Gabriel Perelle

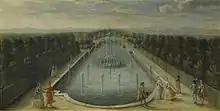
Mirror basin at Versailles, after one of Perelle's engravings

Gabriel Perelle (born 1604 in Vernon, Eure, died 1677 in Paris) was a French draftsman and printmaker of topographic views and landscapes.